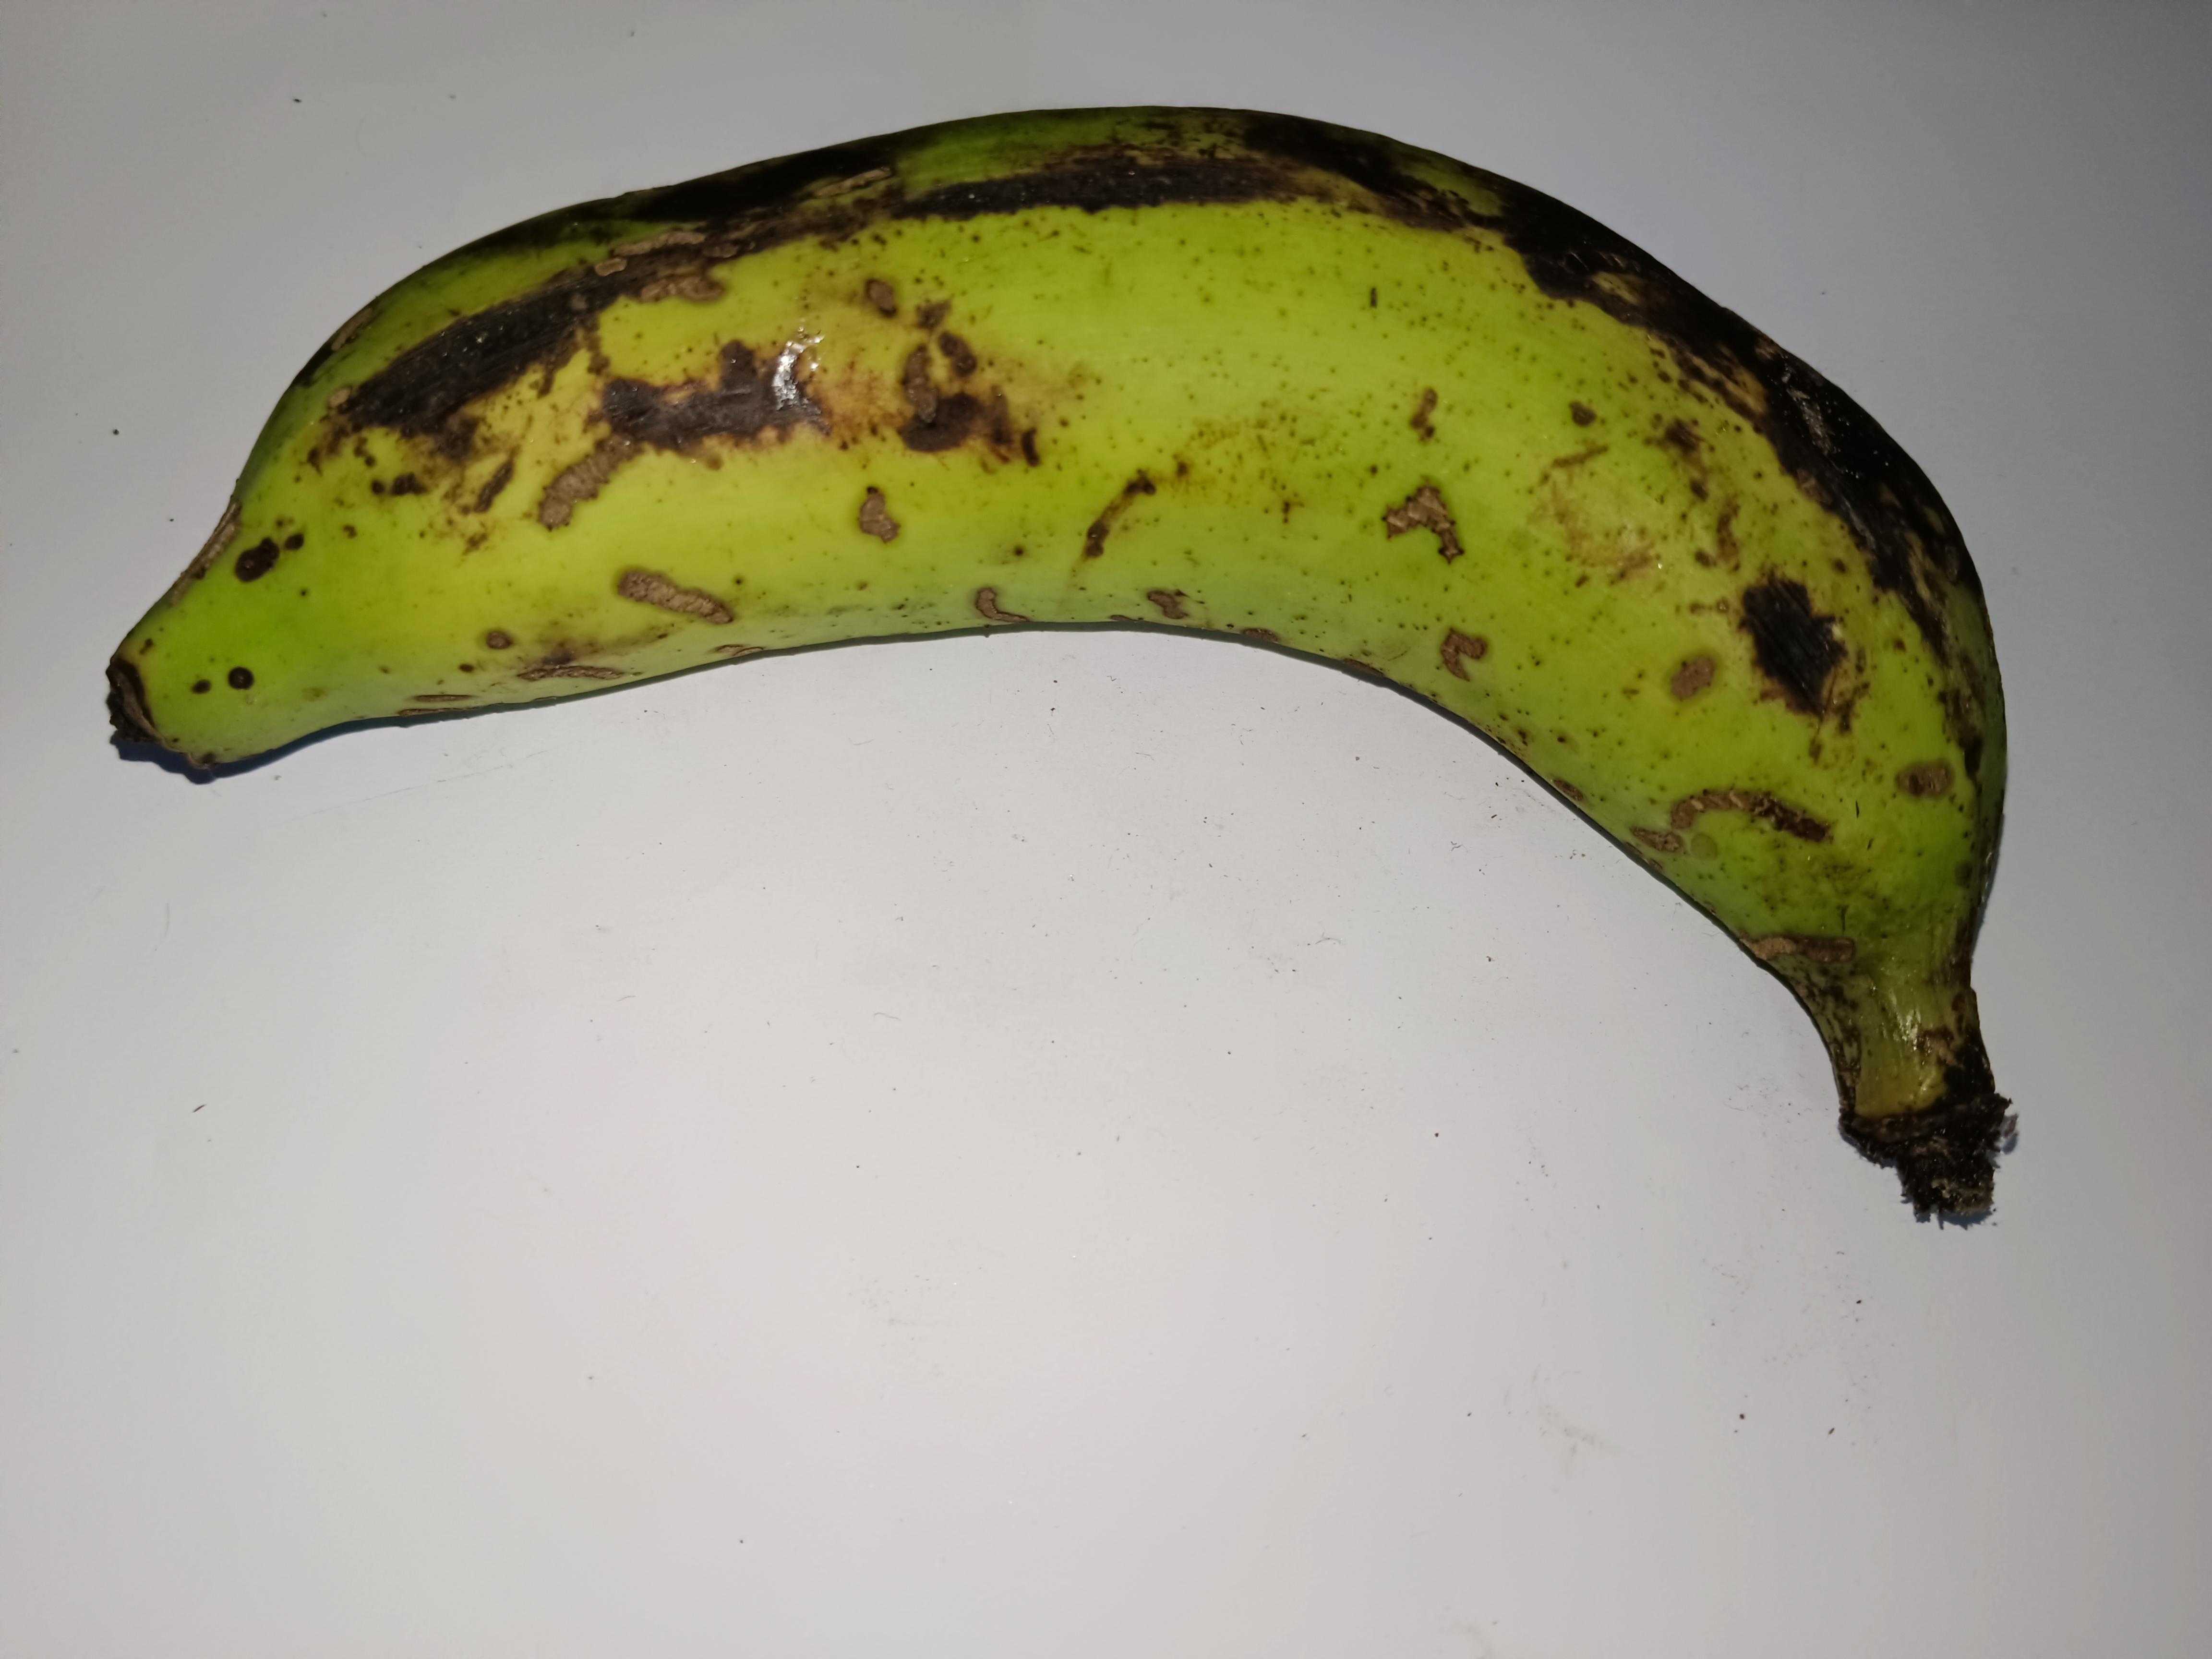
Banana variety: Shagor